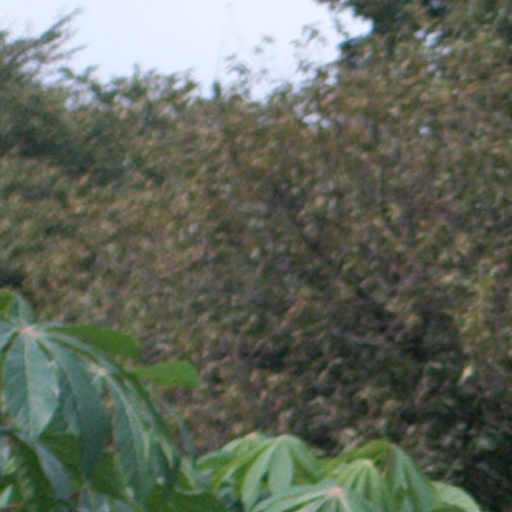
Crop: cassava